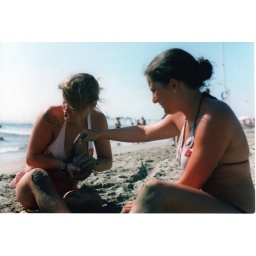
the queen (that sand ball in their hands is the queen) yashica tl electro-x. summer 2007..(or 2006)